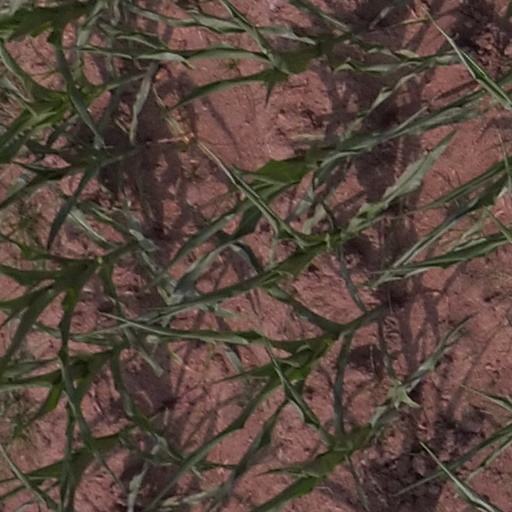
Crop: maize; corn